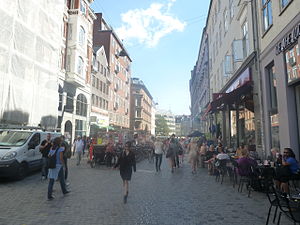
Frederiksborggade
Gågadedelen mellem Nørreport og Kultorvet.
Frederiksborggade er en gade i Indre By, København. Gaden strækker sig over ca. 600 m. fra Kultorvet i sydvest over Nørre Voldgade ved Nørreport Station til Nørre Søgade i nordvest, hvor gaden munder ud umiddelbart overfor Dronning Louises Bro. Strækningen fra Nørre Voldgade til Kultorvet er gågade.